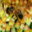
Label: bee